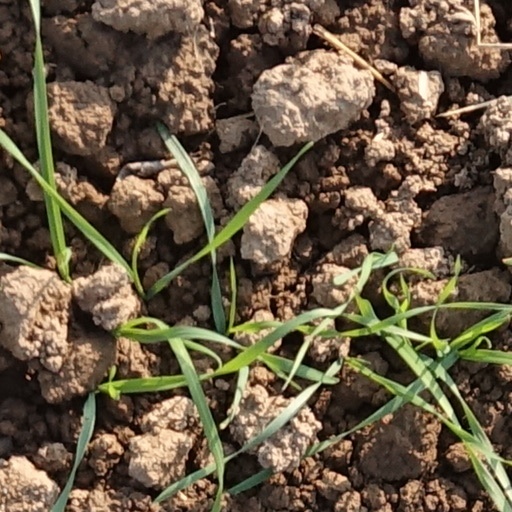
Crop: wheat